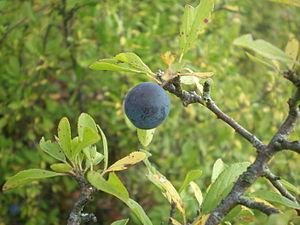
Prunelle